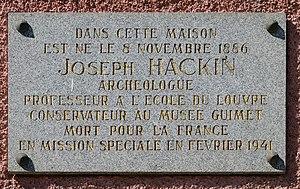
Plaque sur la maison natale de Joseph Hackin (1886-1941) à Boevange-sur-Attert, Luxembourg. Lëtzebuergesch: Plaque op der Fassad vum Gebuertshaus vum Joseph Hackin (1886-1941) zu Béiwen-Atert.